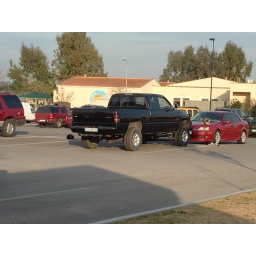
KittiesKitties just hangin out on a car in the exchange parking lot, there are lot of stray cats here.